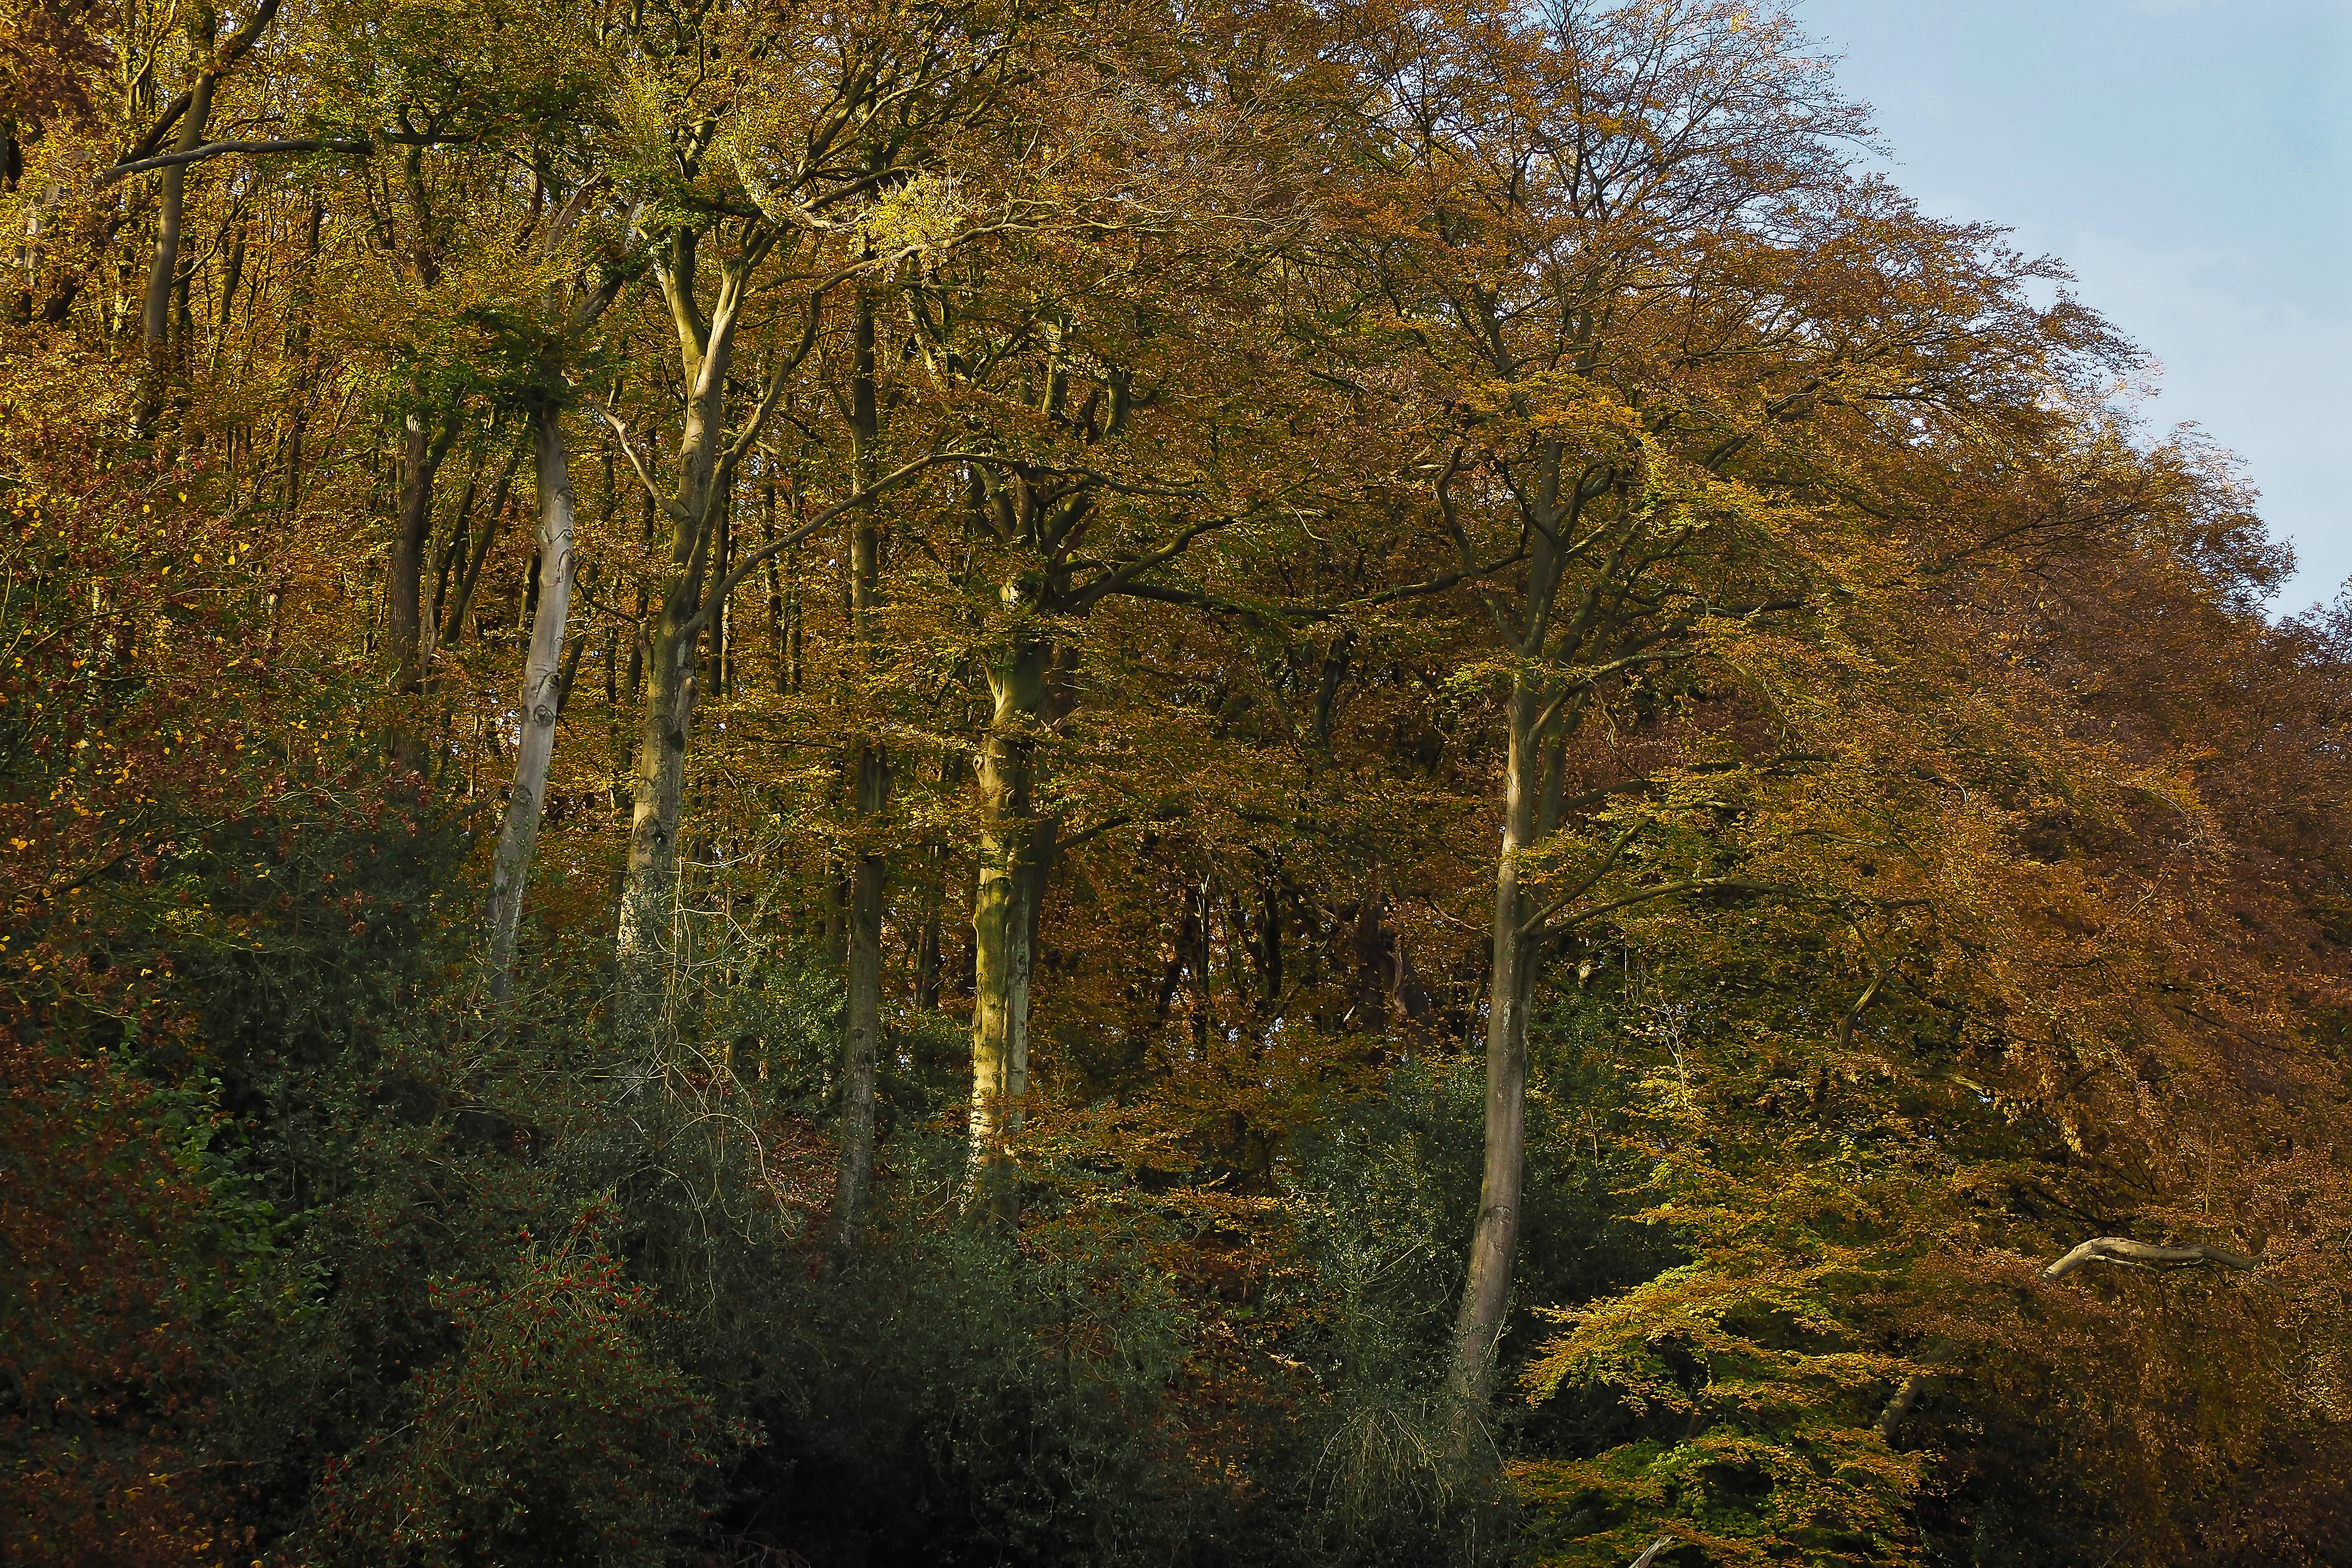
landscape, tree, nature, forest, wilderness, branch, plant, sky, sunlight, morning, leaf, atmosphere, golden, red, color, autumn, colorful, flora, season, farbenspiel, trees, autumn mood, emerge, leaves, bright, deciduous, woodland, habitat, october, mood, time of year, fall color, fall foliage, leaves in the autumn, autumn forest, ecosystem, fall leaves, golden autumn, autumn colours, leaf coloring, atmospheric, colors of autumn, golden october, biome, natural environment, atmospheric phenomenon, woody plant, temperate broadleaf and mixed forest, temperate coniferous forest